Attack of the Killer Hog

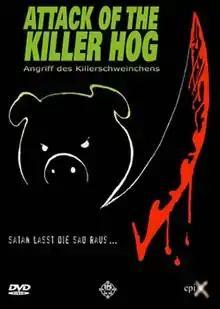

Attack of the Killer Hog is a 2000 Argentine horror film directed and written by Agustín Cavalieri and Marcos Meroni. The film premiered in December 2000 in Buenos Aires and was released also in Germany with an 18 certificate by Epix Media.